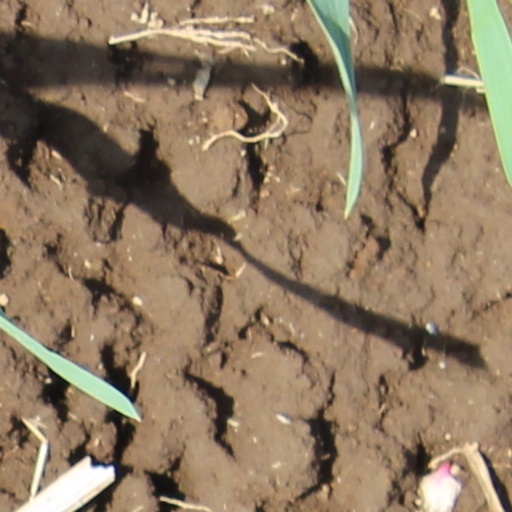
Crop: wheat